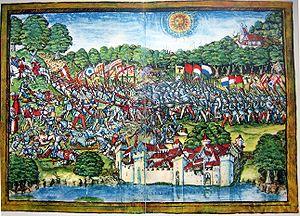
L'historiographie de la Suisse, soit l'étude de l'histoire de la Suisse, débute au XVᵉ siècle avec une série de chroniques illustrées retraçant l'histoire de la fondation de la Confédération des III cantons comme alliance défensive contre les puissances européennes et se poursuit jusqu'au XXᵉ siècle avec un élargissement des thèmes abordés qui s'écartent progressivement d'une vision strictement politique et militaire pour aborder différents sujets, tels que l'histoire économique, sociale ou du droit dans le pays.